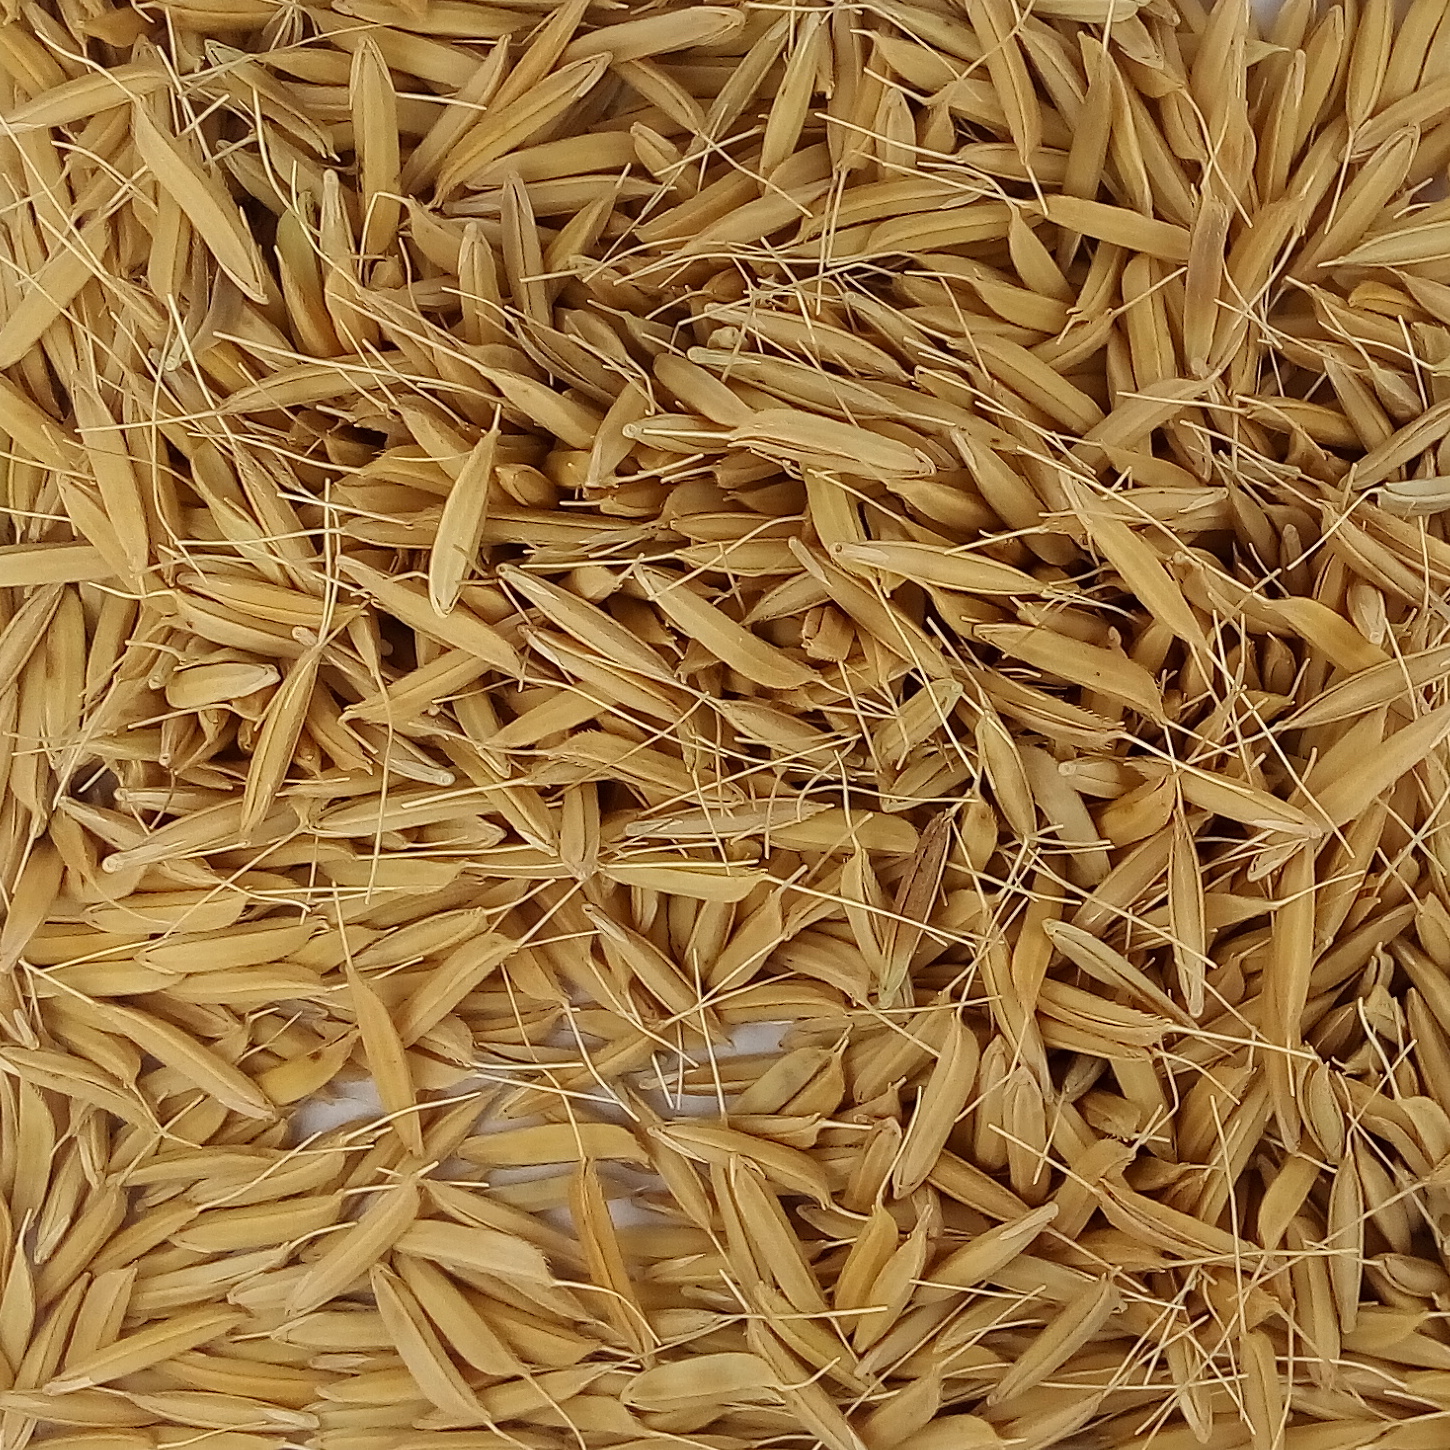
Rice seed variety: PB1